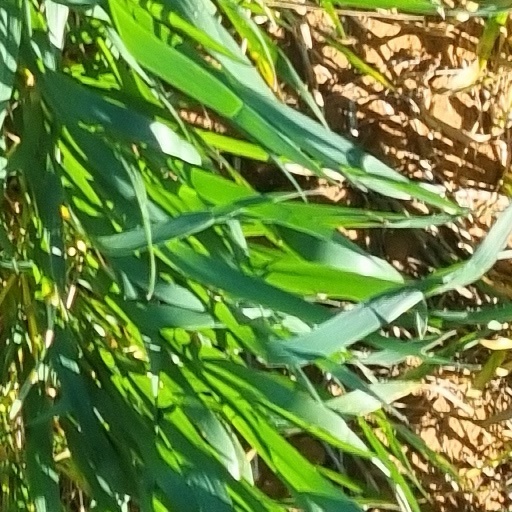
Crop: wheat